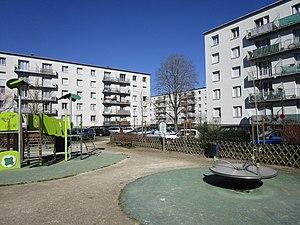
La cité de logements sociaux Musset, à l'ouest du quartier Beaujardin à Tours
Beaujardin ou Beaujardin-Raspail est un quartier de la ville française de Tours. Défini par l'Insee dans son partage de la commune de Tours en 22 IRIS, il est situé dans au sud-est de la commune et est frontalier avec le quartier du Sanitas au nord, Rochepinard et les rives du Cher au sud et la commune de Saint-Pierre-des-Corps à l'est.